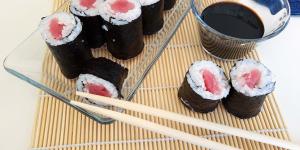
sushi maki de atun